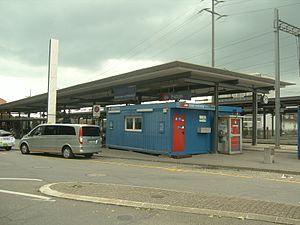
Gare de Pratteln
La gare de Pratteln est l'une des deux gares de Pratteln, en Suisse.